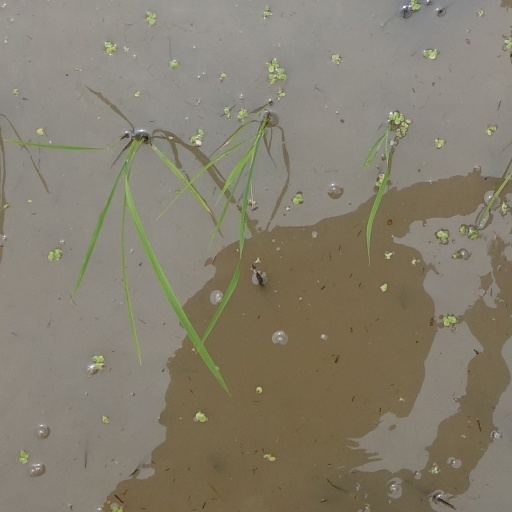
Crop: rice